NWA USA

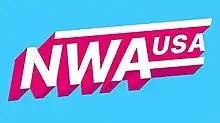
NWA USA logo

NWA USA is a professional wrestling streaming television program produced by the National Wrestling Alliance (NWA) that premiered on January 8, 2022 on YouTube.